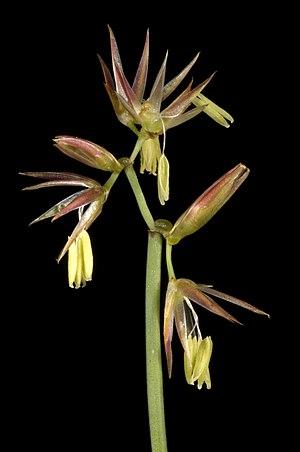
Anarthria est un genre de plantes de la famille des Anarthriaceae.